A160 road

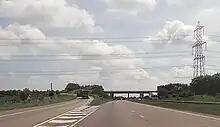
Start of the A160 seen from the A180

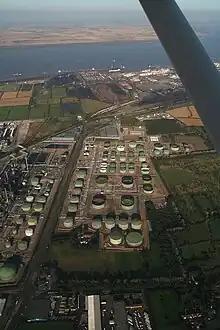
Aerial view of Humber Refinery and Immingham docks The A160 can be seen up the right hand side

The A160 is a short road in North Lincolnshire, England. It connects the A180 to Immingham docks. It is a dual carriageway for part of its length through the village of South Killingholme. Plans have been approved to entirely dual the road, and work started in spring 2015.